Common marmoset

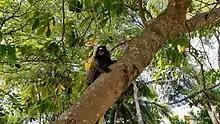
Common marmoset found in a Pernambuco resort

The breeding individuals in a group need the other members to help raise their young. Thus, the pair behaviorally and physiologically suppresses the reproduction of the other members of the group. Since these suppressed individuals are likely related to the breeding pair, they have an incentive to care for the young, as they share genes with them. In addition, the presence of a related male affects female ovulation. Female ovulation does not occur when their fathers are around, but does occur when an unrelated male is nearby, instead. They also display aggressive behavior towards their mothers, possibly to displace them.